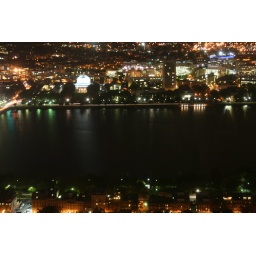
the river in boston from the prudential tower observation deck